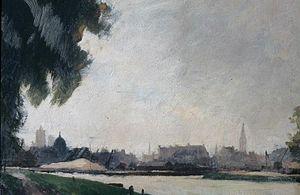
Vue du port de Caen, bassins Saint Pierre et Saint Jean.